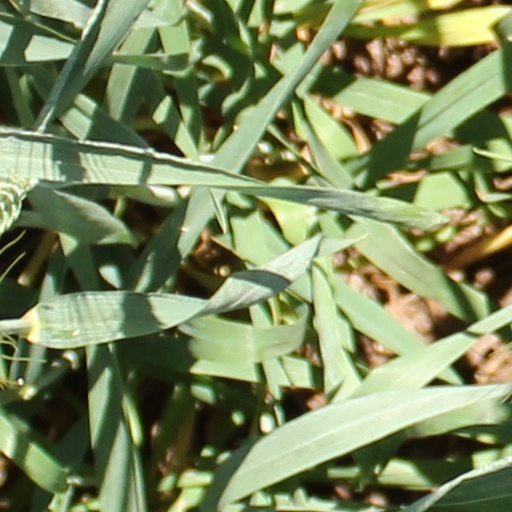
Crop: wheat